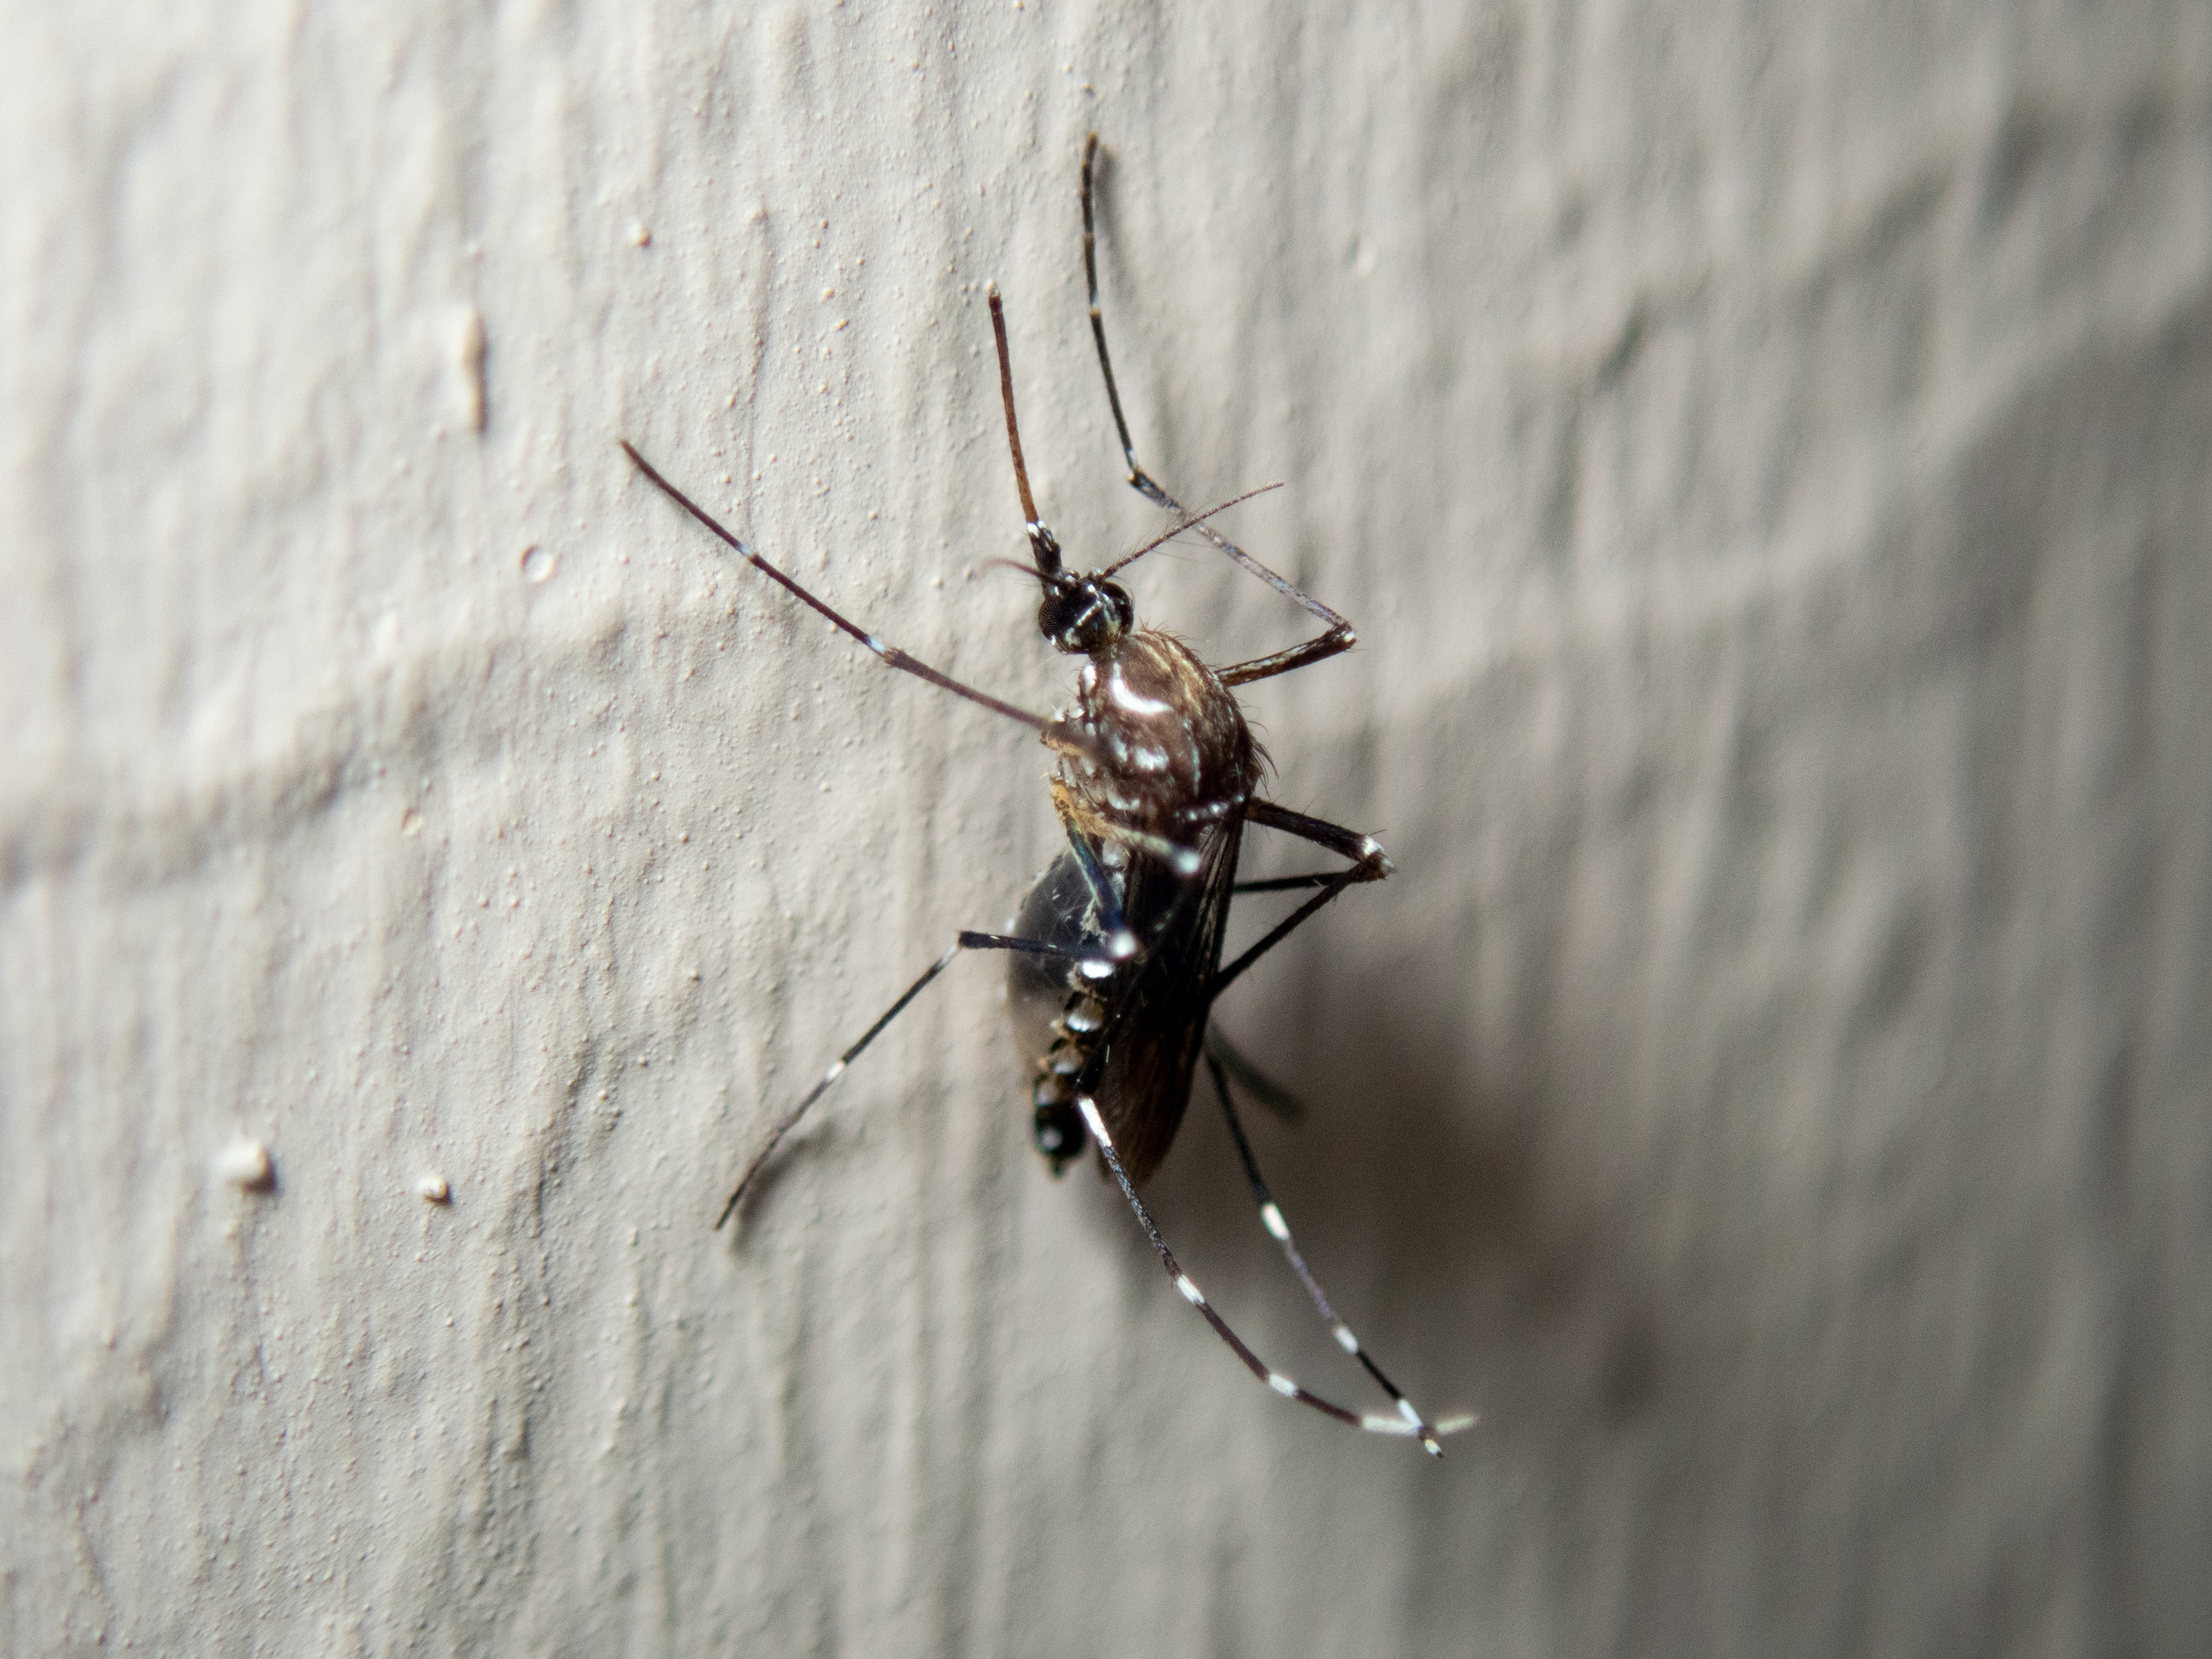
mosquito, insect, invertebrate, pest, organism, arthropod, spider, parasite, wildlife, macro photography, arachnid, bug, fly, membrane winged insect, beetle